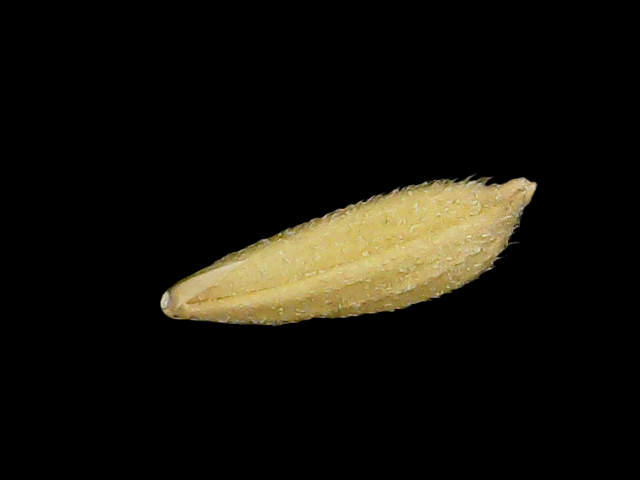
Rice variety: Binadhan17